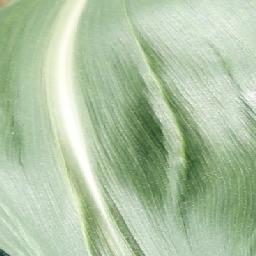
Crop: corn
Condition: (maize)_healthy